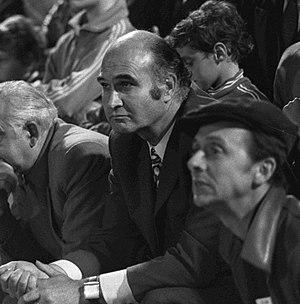
Marcel Leclerc lors du match OM-Ajax du 20 octobre 1971.
L'Olympique de Marseille est un club de football français fondé en 1899 par René Dufaure de Montmirail.
Marcel Leclerc est un dirigeant sportif français.